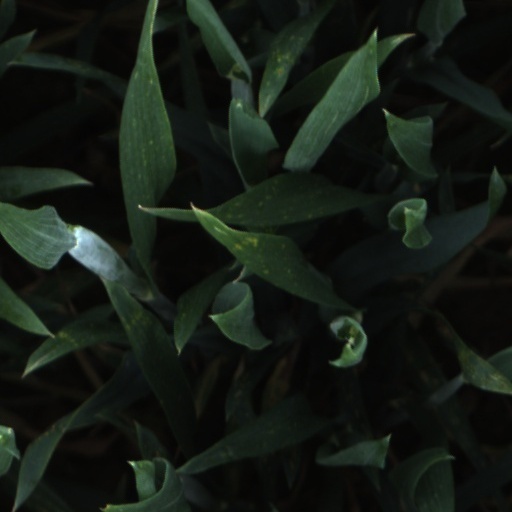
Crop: wheat